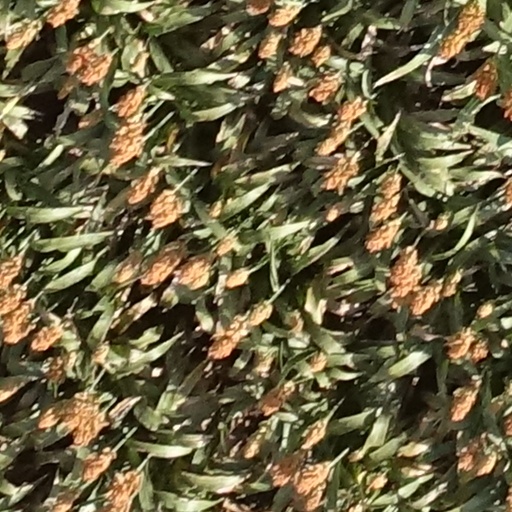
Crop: sorghum